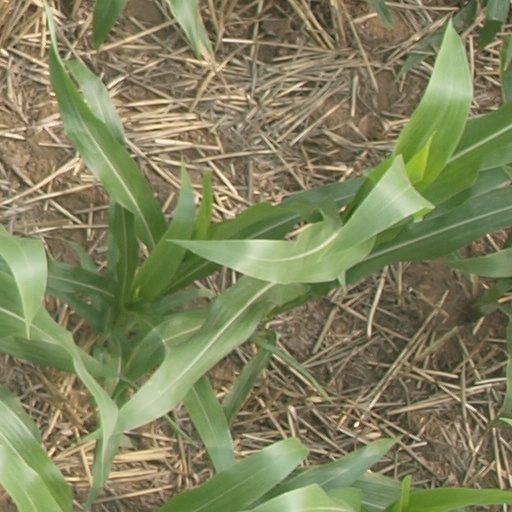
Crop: maize; corn